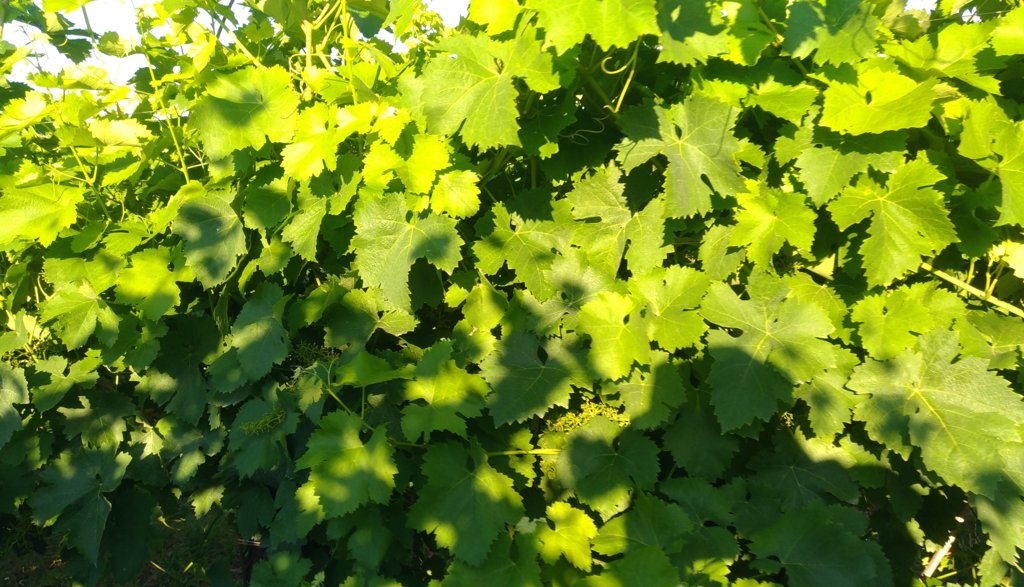
Berries visible: 83
Grape clusters: 2